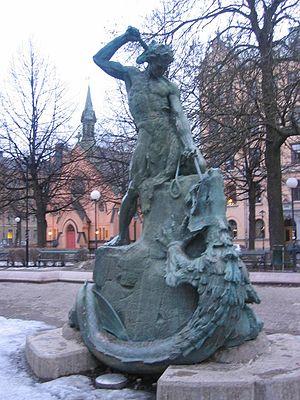
Mariatorget est une place ainsi qu'un parc situé sur l'île de Södermalm, à Stockholm en Suède. Elle a été construite à la fin des années 1760, et avait initialement pour nom place Adolphe-Frédéric, mais a été renommée Mariatorget en 1959 afin d'éviter une possible confusion avec l'église Adolphe-Frédéric située dans le quartier de Norrmalm. Ce nouveau nom fait référence à l'église voisine Maria kyrka.
Jörmungandr est dans la mythologie nordique un gigantesque serpent de mer, attesté dans des poèmes scaldiques et les Eddas rédigés entre les IXᵉ et XIIIᵉ siècles.